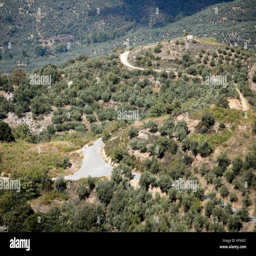
olive trees grow on a farm in the region .